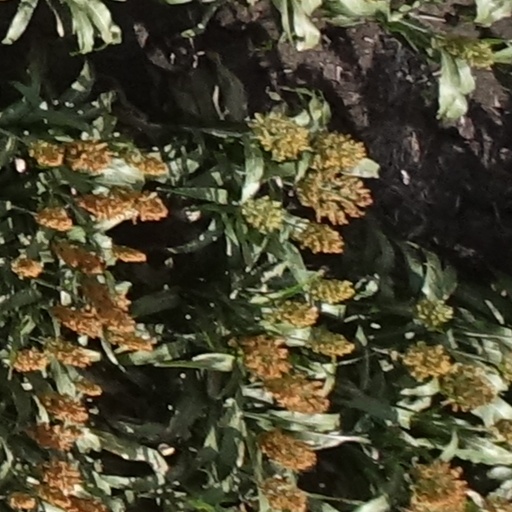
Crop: sorghum